National Route 20 (Vietnam)

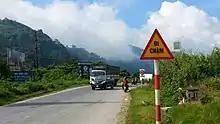
Bao Loc pass

The road has been described as a 'death road', with many accidents occurring due to high traffic, numerous trucks (carrying agricultural products between the Central Highlands and southern Vietnam), and high tourist traffic.